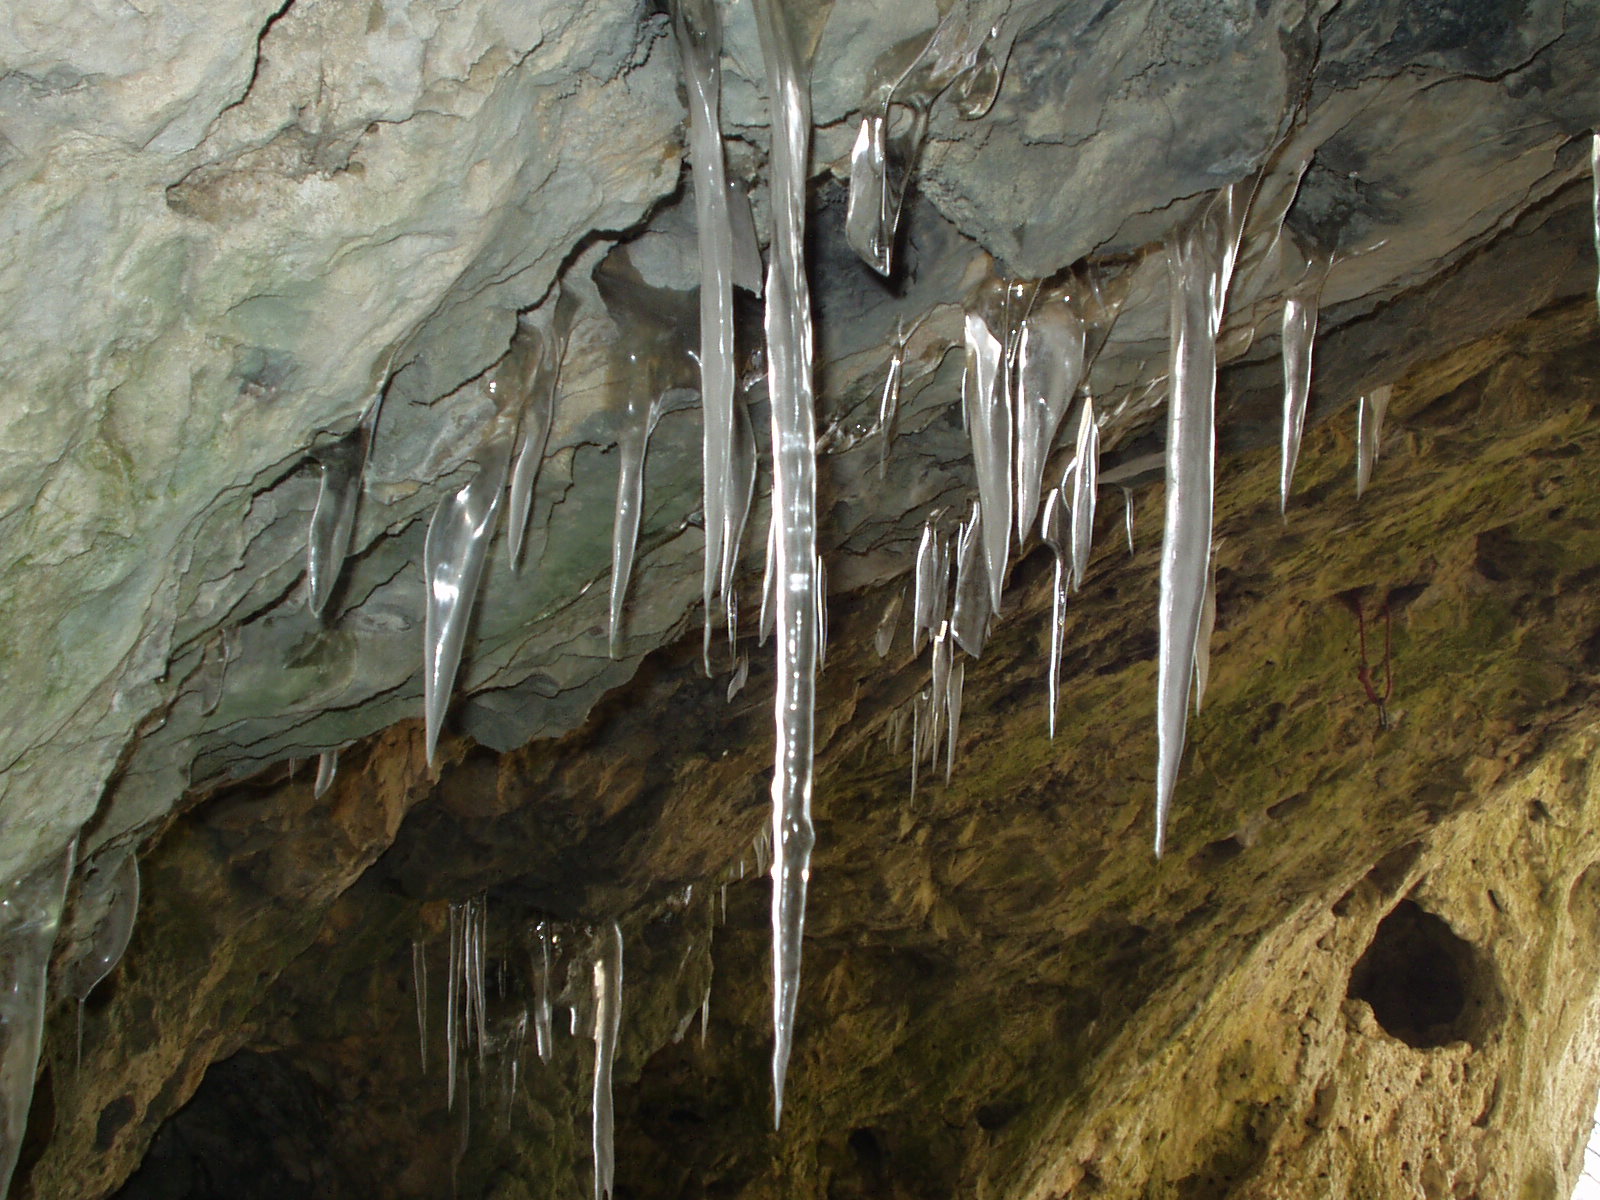
cold, winter, formation, cave, geology, ravine, icicle, caving, stalagmite, stalactite, landform, geographical feature, pit cave, speleothem